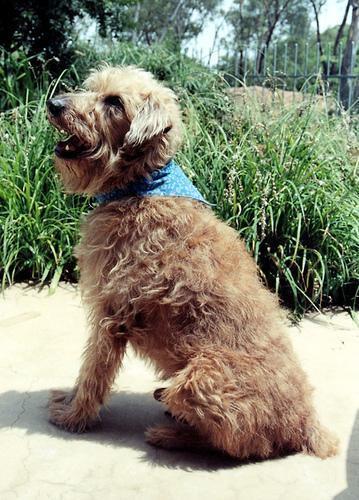
Irish_terrier